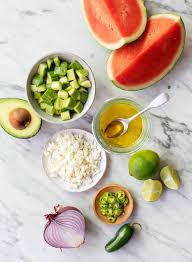
Label: Watermelon